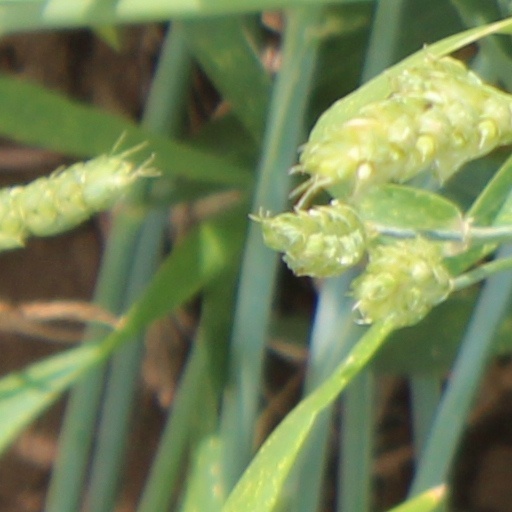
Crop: wheat